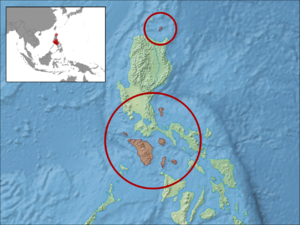
Brachymeles bonitae est une espèce de sauriens de la famille des Scincidae.